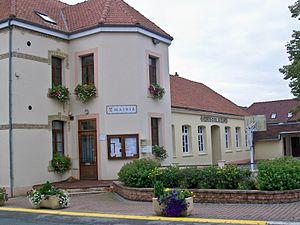
Longfossé est une commune française située dans le département du Pas-de-Calais en région Hauts-de-France.